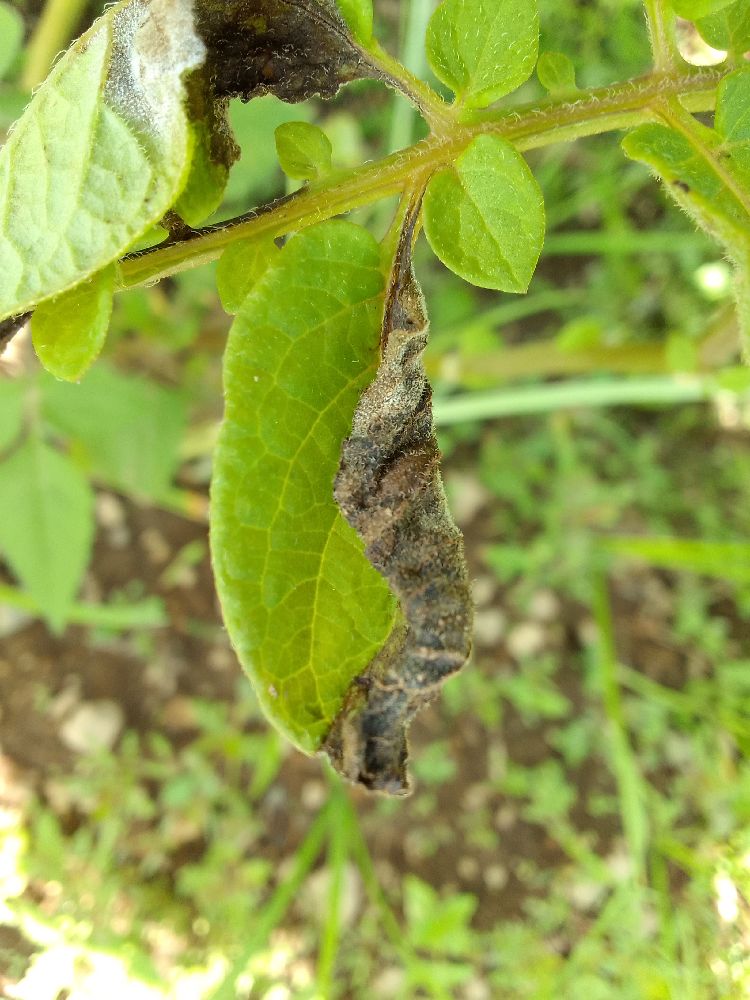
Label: Late blight